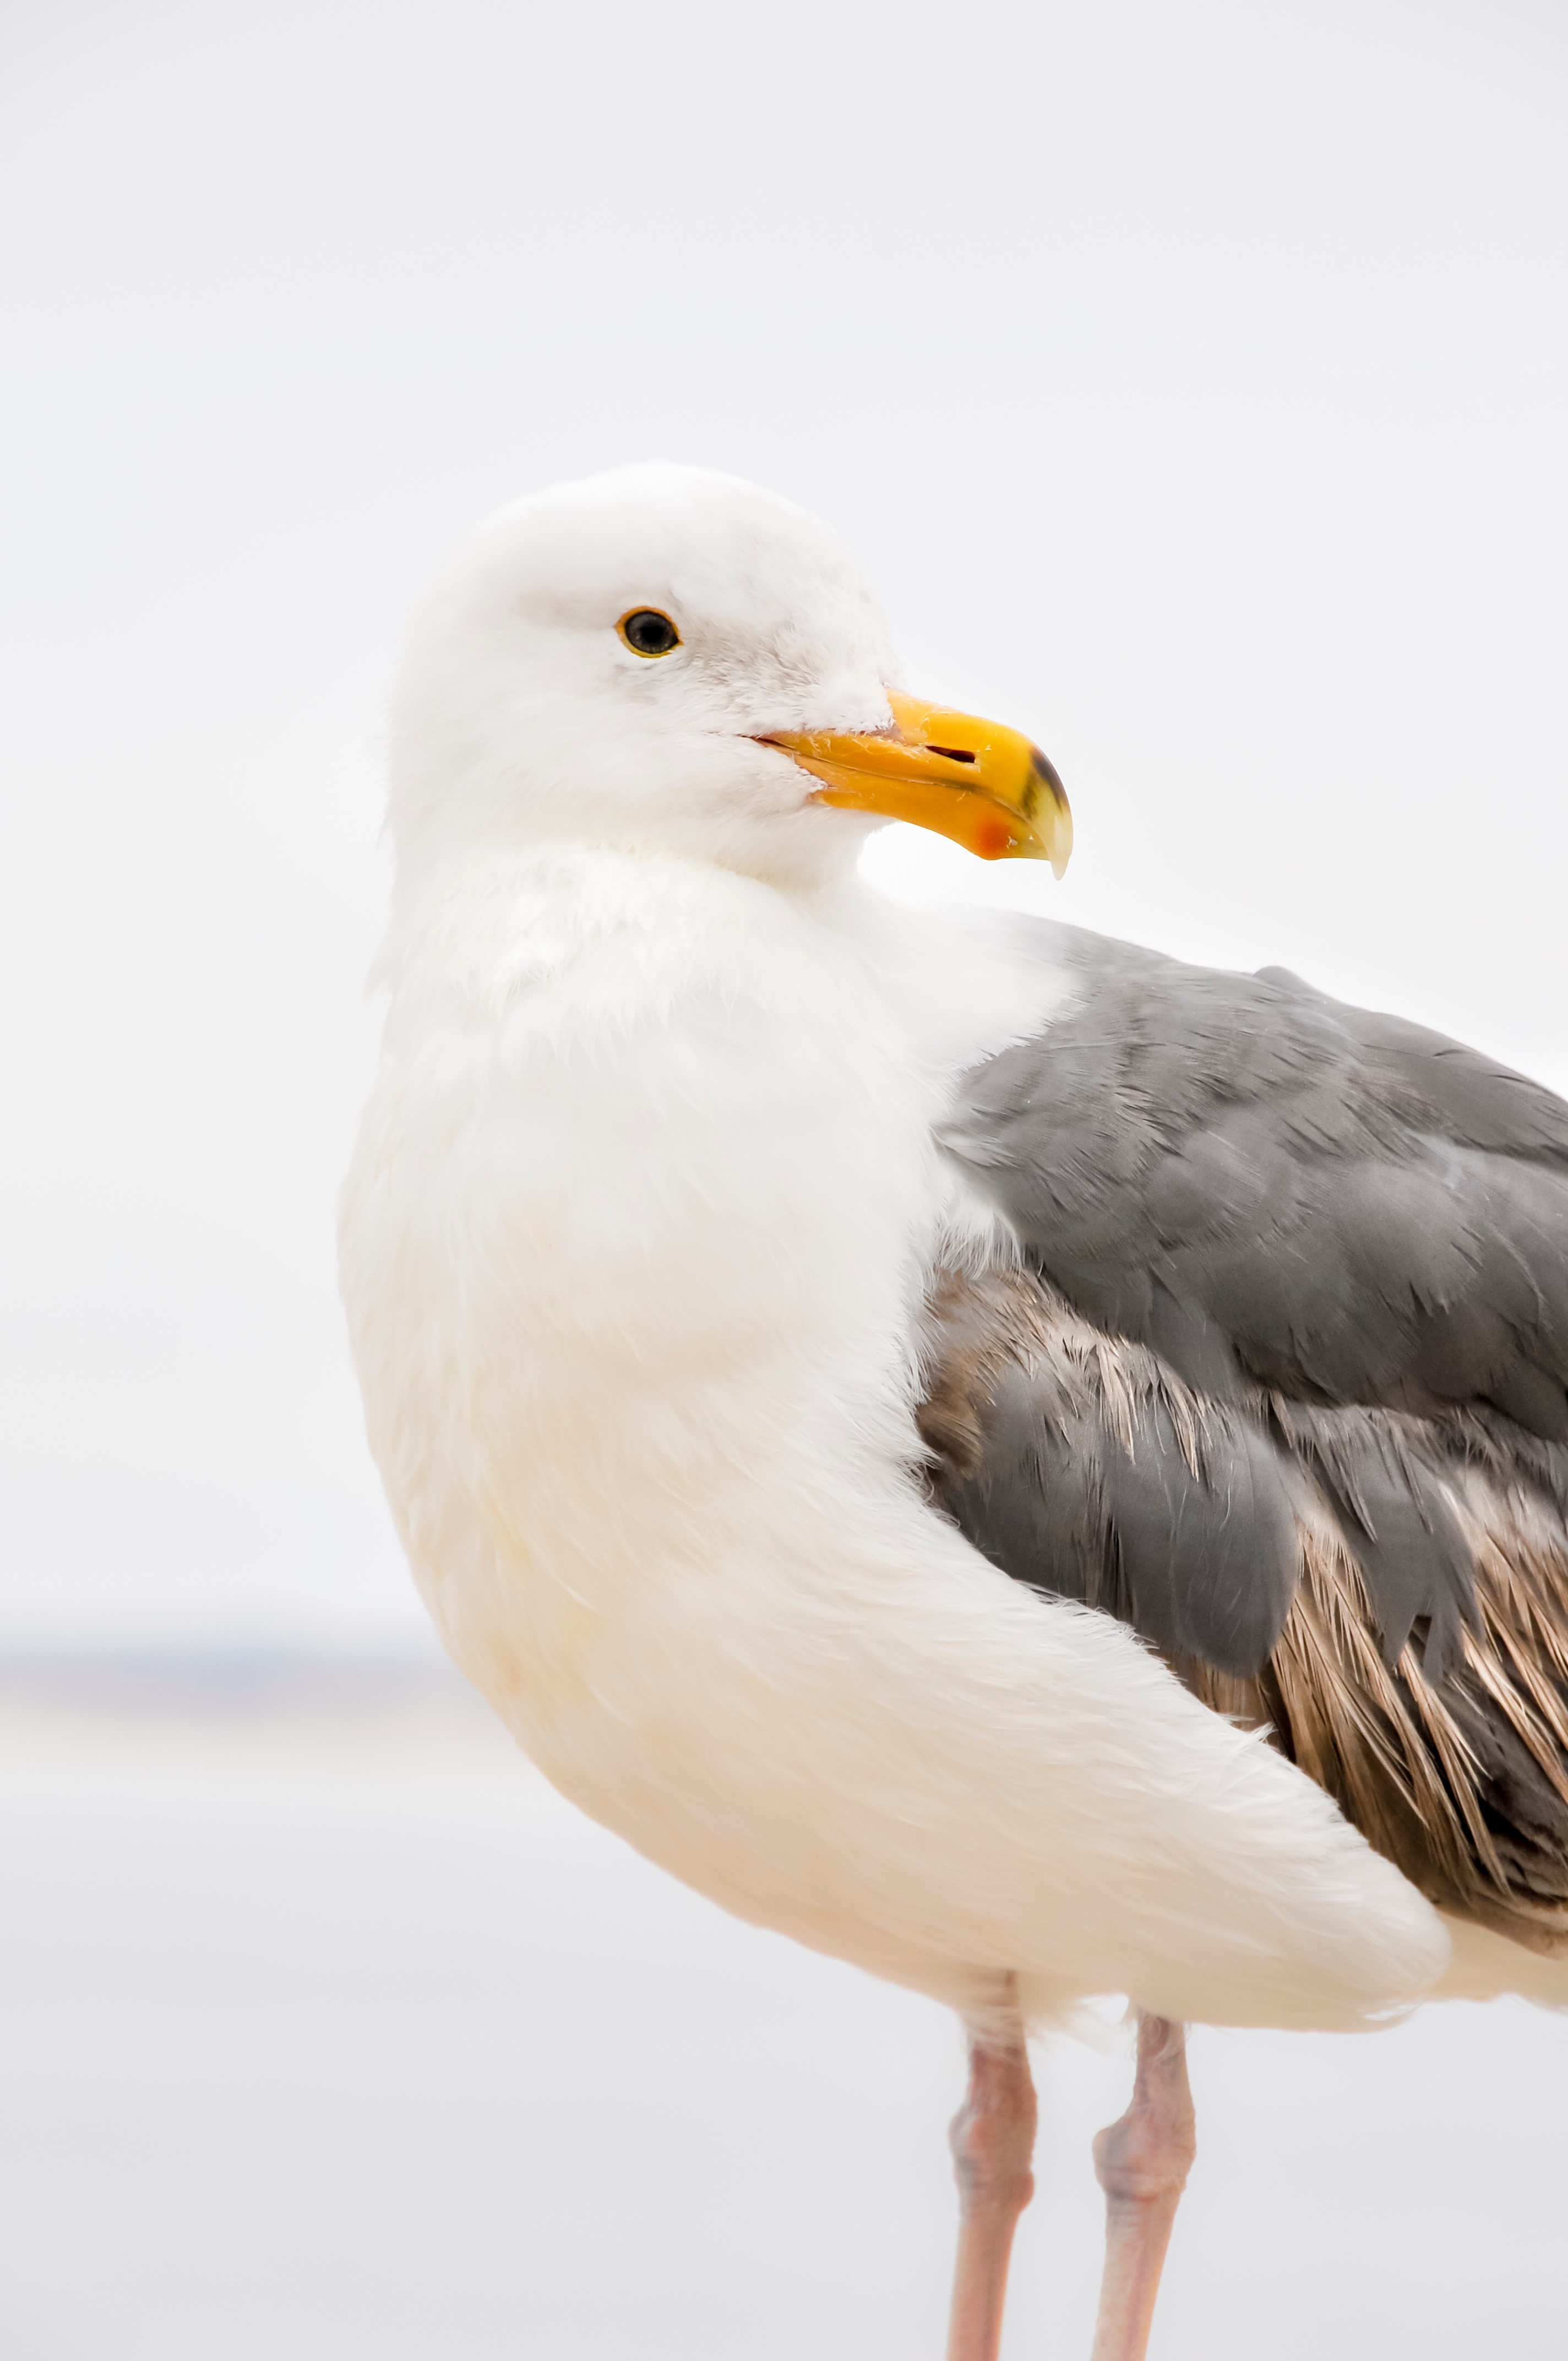
bird, wing, seabird, wildlife, gull, beak, fauna, close up, vertebrate, charadriiformes, european herring gull